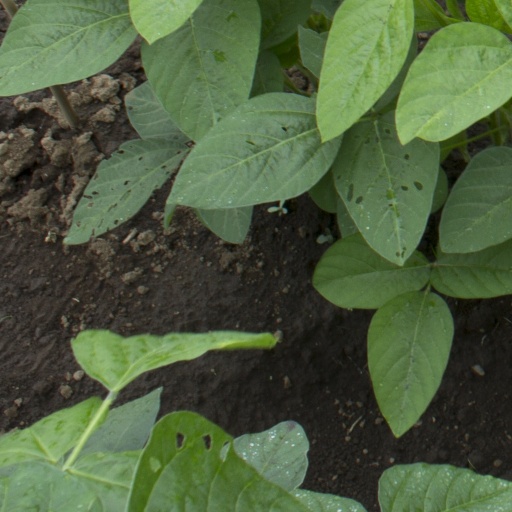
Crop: soybean